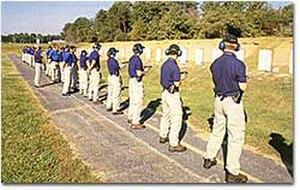
Le Federal Bureau of Investigation, ou très couramment nommé par son sigle FBI, est, aux États-Unis, le principal service fédéral de police judiciaire et un service de renseignement intérieur. En 2010, la juridiction du FBI recouvre plus de deux cents catégories de crimes fédéraux, faisant du FBI l'organisme d'enquête majeur du gouvernement américain. Ses attributions incluent l'antiterrorisme, le contre-espionnage, le crime informatique et la médecine légale. Établi en 1908, comme Bureau of Investigation, ce service est rebaptisé FBI en 1935. Son siège est situé à Washington, et ses bureaux sont disséminés dans plus de quatre cents villes américaines, et cinquante ambassades dans le monde.